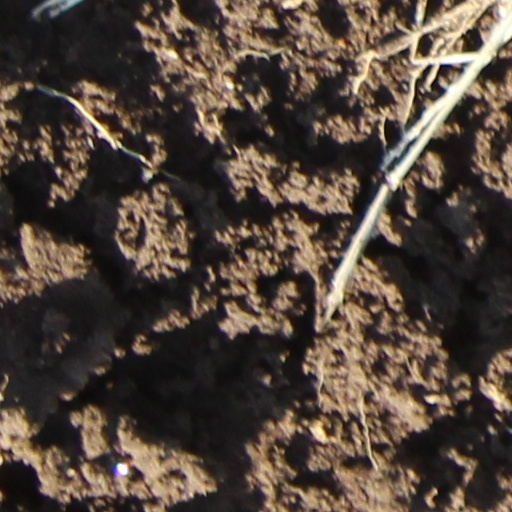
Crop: wheat